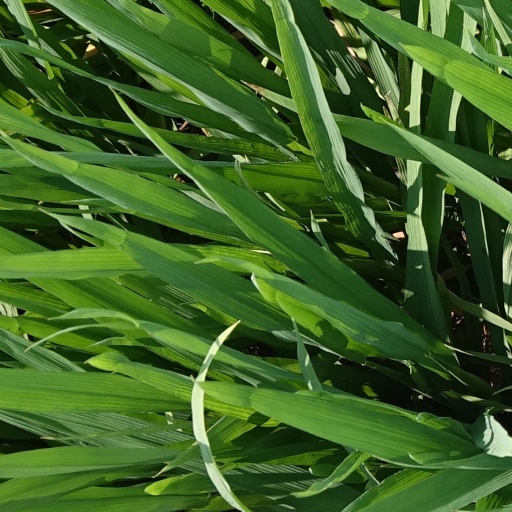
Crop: rice